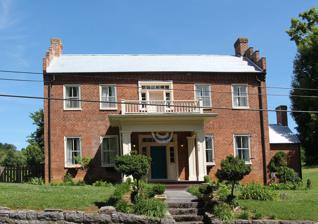
Building: Henry Hoss House
Country: United States of America
Year built: 1860
United States historic place Henry Hoss House U.S. National Register of Historic Places Show map of Tennessee Show map of the United States Location Old Boones Creek Rd., Jonesborough, Tennessee Coordinates 36°18′20″N 82°27′49″W / 36.30556°N 82.46361°W / 36.30556; -82.46361 ( Henry Hoss House ) Area 2 acres (0.81 ha) Architectural style Federal NRHP reference No. 82001734 Added to NRHP December 16, 1982 The Henry Hoss House is a historic house in Jonesborough, Tennessee , U.S.A., although not within the Jonesborough Historic District . It was built somewhere between 1859 and 1860 for Dr. Joseph S. Rhea and his wife, Lady Kirkpatrick. Their home served as a residence as well as a clinic; the front rooms on either side of the foyer were the doctor's waiting room and examining room, and the upstairs bedrooms were probably for their children. It was sold to Henry Hoss in the midst of the American Civil War of 1861-1865. Hoss lived here with his wife, née Anna Maria Sevier (grand daughter of John Sevier ), and their children. It remained in the Hoss family until 1980. The house was designed in the Federal architectural style . It has been listed on the National Register of Historic Places since December 16, 1982. Jonesborough is an area of Tennessee with more houses (about five) of the Federal style that have stepped gables than any other area of the state. The crow-stepped gabling of the east and west sides makes the Hoss House the only example of a rural Federal style house in Washington County, Tennessee, with stepped gables. Architecture Exterior The Henry Hoss House, constructed circa 1859-1860, is a late Federal style rectangular-shaped two-story brick house with a step-gabled roof, five bay facade , one-story step-gabled brick ell , and one-story gabled roof brick addition that was built onto the rear ell in 1865. The 1914 barn and springhouse are now gone. The house remains in good condition with little alteration and retains a high degree of architectural integrity, both on the exterior and interior. Corbeling and corbie steps on south and east side of Henry Hoss House The symmetrical common bond brick facade of the Henry Hoss House faces northwest and is five bays wide.  A central single door with multi light transom , side lights, and bull's eye motif wood work surrounding the door is flanked at each side by two 2/2 light rectangular windows with flat brick arches. The window and door arrangement of the first story is repeated on the second story, except the windows are shorter and the doorway has plain surrounds. Brick corbeling serves as a frieze across the facade under the roof. The central bay one-story porch, not original, has heavy Doric paneled posts and pilasters , a denticulated frieze and cornice , and a balustraded parapet . Brick chimneys are flush with the five-step gabled ends of the front rectangular section of the house. The northeast gable end elevation of this two-story section of the house has no structural openings; the opposite, or southwest, gable end elevation has two 2/2 light rectangular windows on the first story and two shorter like windows placed directly above on 'the second story. Traces of pencilling on the brick mortar consisting of names and dates are very apparent on the south back porch, east side porch, and north front porch. The earliest date from 1870, and include descendants of Henry Hoss and Anna Marie Sevier. Interior The interior of the Henry Hoss House has been altered as little as the exterior. The alterations are limited basically to adding bathrooms (3 1/2), and the remodeling of the kitchen in the early twentieth century. Original pine flooring, the central hall staircase, molding around windows and doors, and five mantels over five fireplaces remain intact. The mantels are each different in design, although they are all wood and exhibit influence of Federal and Greek Revival decoration. Gallery Hoss House kitchen mantle Hoss House 1st floor east side mantle Hoss House 1st floor west side mantle Hoss House 2nd floor east side mantle Hoss-House-west mantle 2nd floor Henry Hoss Minnie Mary Hoss, b. 1874, grand daughter of Henry Hoss and Anna Sevier Alexandra Susong Hoss, b. 1905, grand daughter of Henry Hoss and Anna Sevier Esther Gregg Hoss, b. 1902, grand daughter of Henry Hoss and Anna Sevier References